Ubierring station

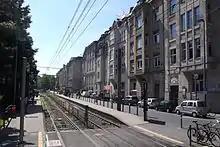
Ubierring station in 2011

Ubierring is a station on the Cologne Stadtbahn lines 15 and 16, located in the Cologne district of Neustadt-Süd. The station lies on Ubierring (part of the Cologne Ring), after which it is named.